Corfu Declaration

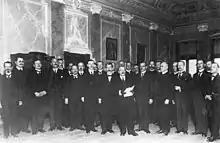
Address of the delegation of the National Council of the State of Slovenes, Croats and Serbs to the Prince Regent Alexander

In essence, the Corfu Declaration was a political manifesto disregarded by the Serbian government with respect to the qualified majority needed to adopt a constitution, but upheld when its provisions coincided with Serbian interests. Conversely, Croatian autonomist politicians deemed the provisions on the qualified majority as a binding agreement. The Declaration was a compromise by the Yugoslav Committee and the Pašić government. It was hailed as a South Slavic "Magna Carta" for recognising the "tribal" names, three flags and religions, and two "alphabets". At the same time, the Declaration limited the powers of the future Constituent Assembly by deciding on the monarchy and the specific ruling dynasty. It also decided the name of the future state as the Kingdom of Serbs, Croats and Slovenes – following Serbian objections against the name of "Yugoslavia" as a Western invention designed to stamp out the name "Serbia".